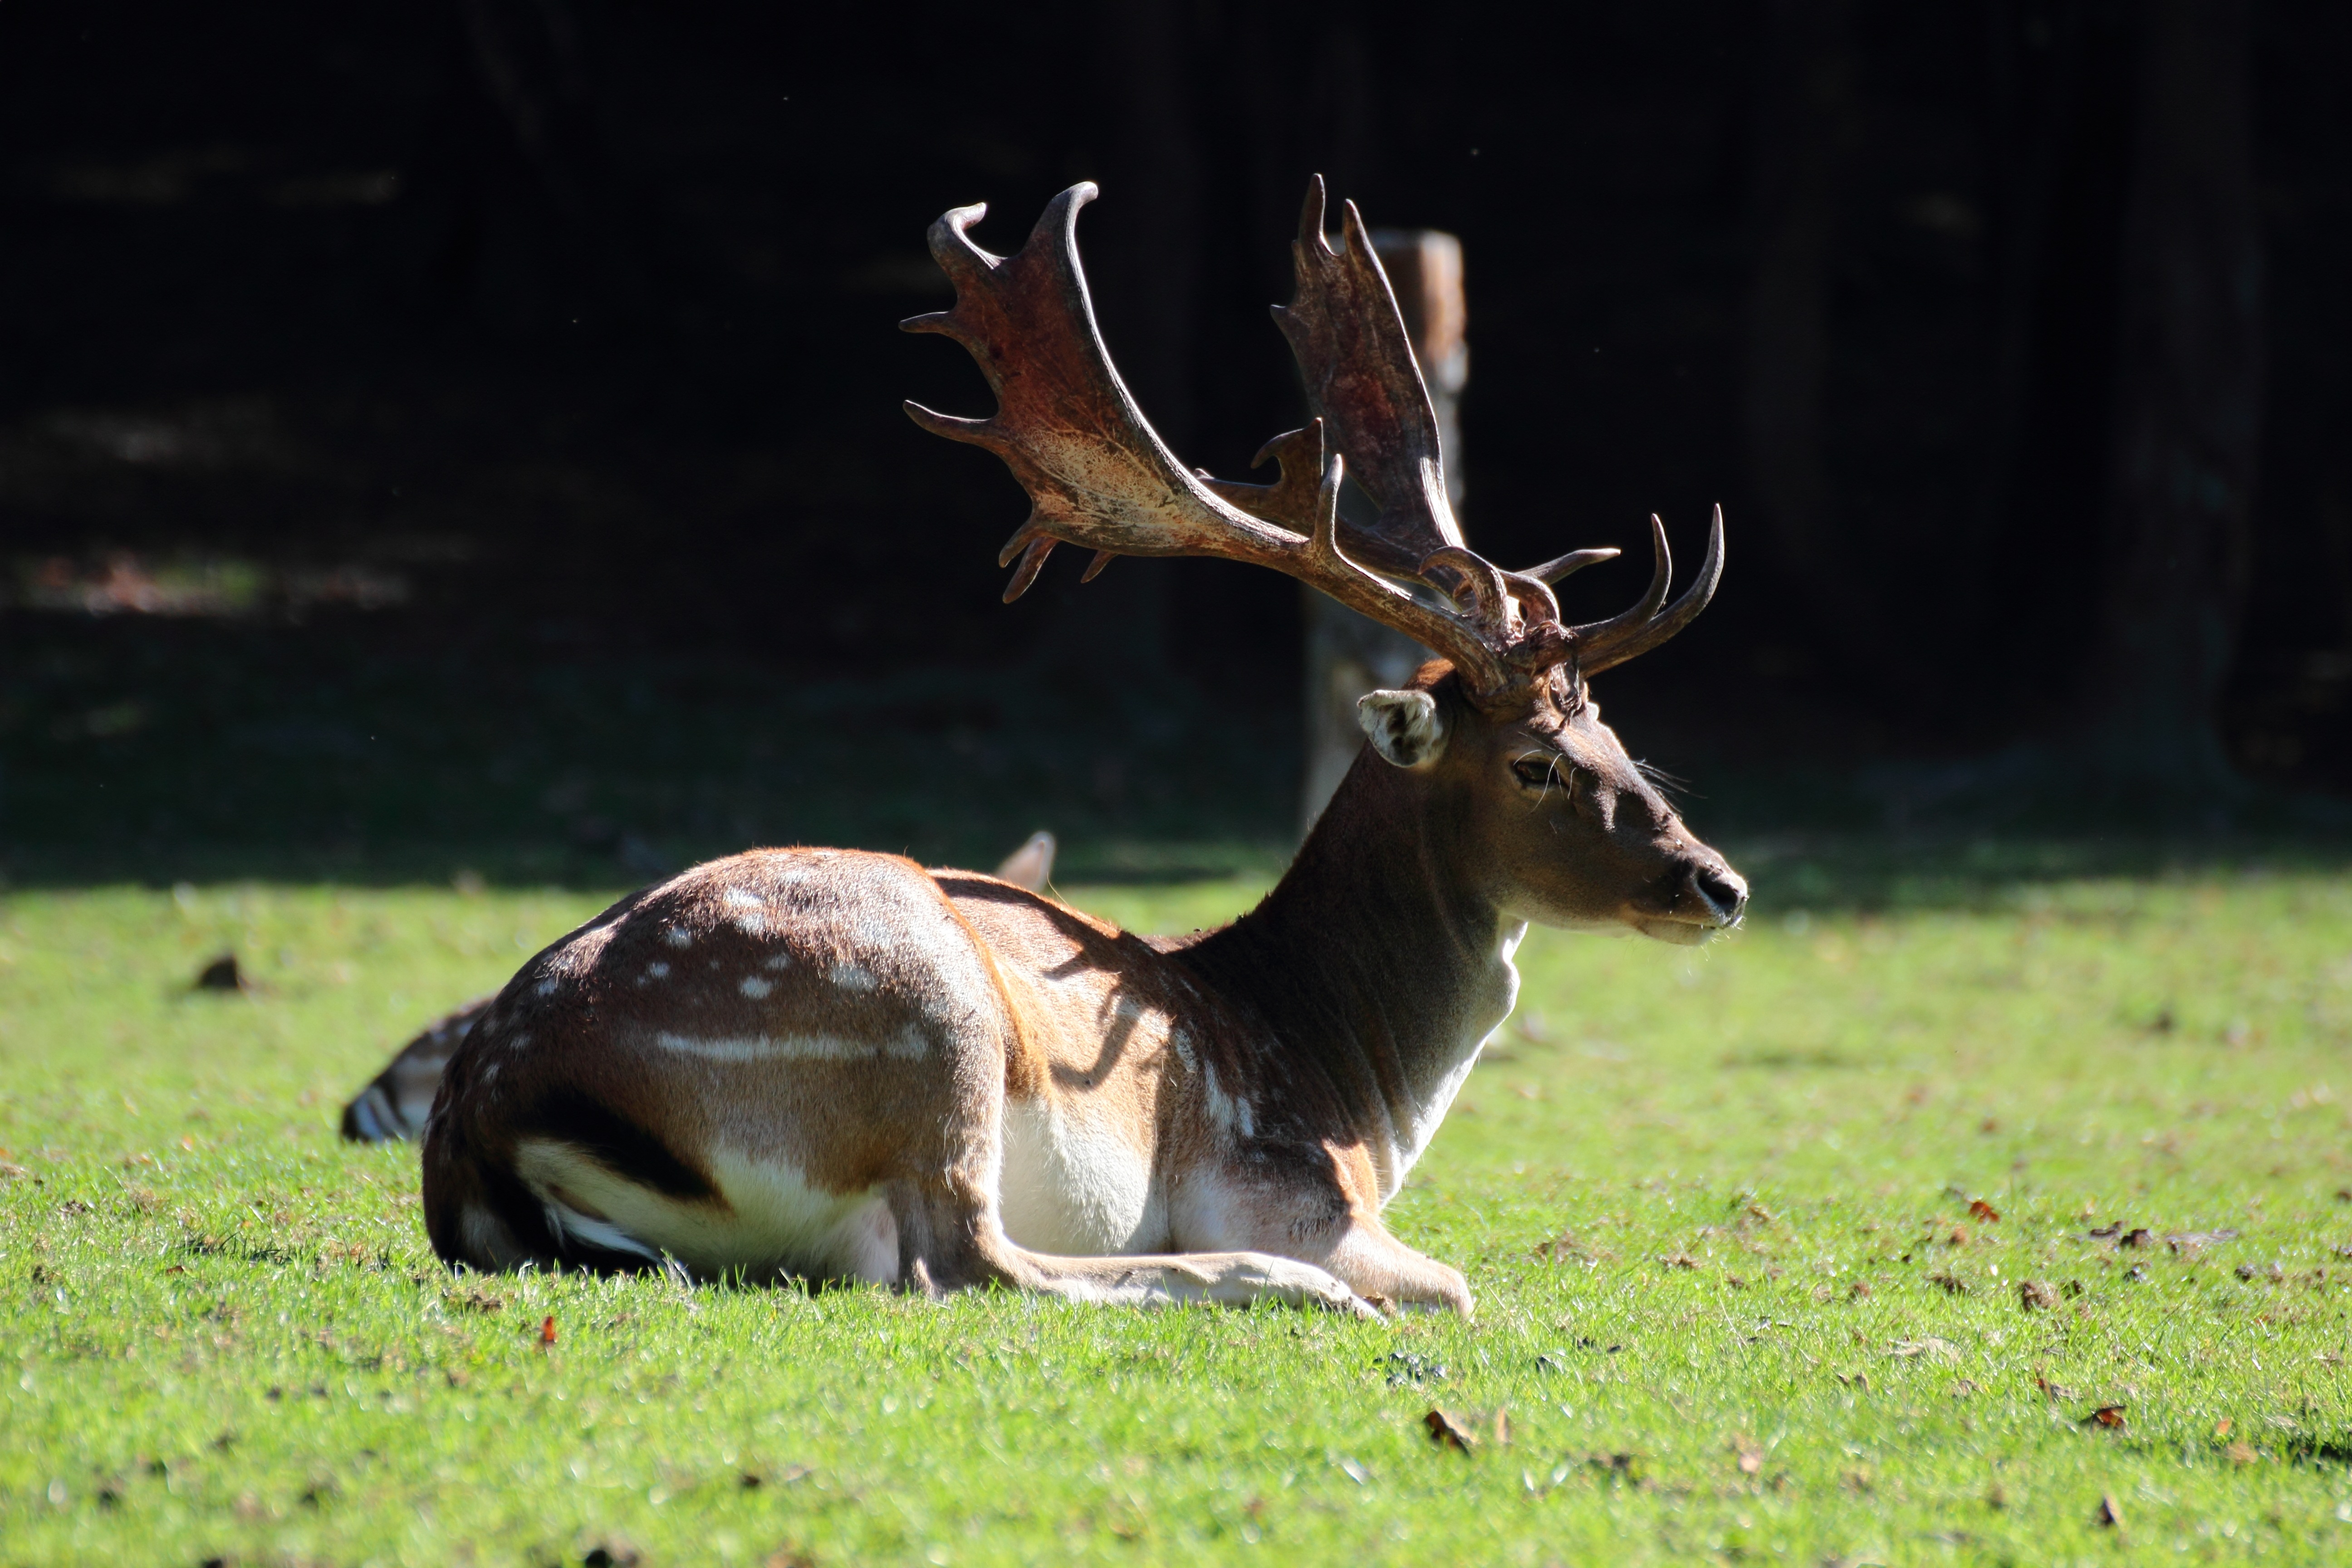
tree, nature, forest, animal, wildlife, deer, mammal, fauna, hart, vertebrate, antlers, rut, white tailed deer, daniel